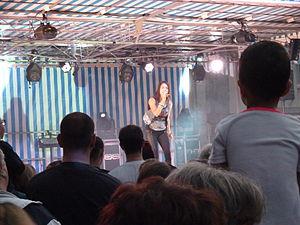
La chanteuse française Eve Angeli, en concert, à Saint-Just-en-Chaussée (Oise), le 13 juillet 2015.
Ève Angeli, nom de scène de Vanessa Garcin, est une chanteuse, comédienne de théâtre, présentatrice de la télévision française née le 25 août 1980 à Sète dans l'Hérault.